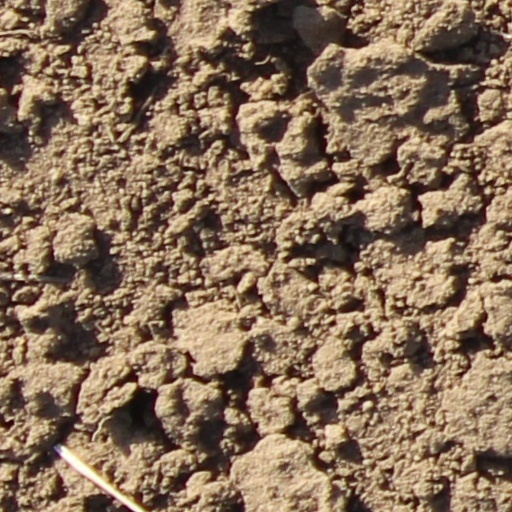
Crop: wheat